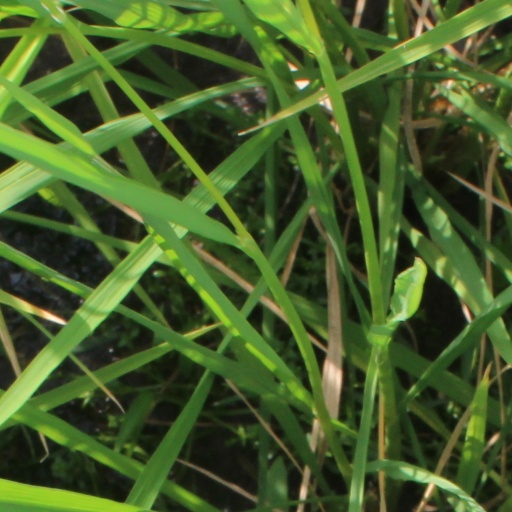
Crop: rice